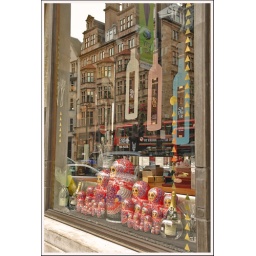
Shop window reflection - near green Park in London....